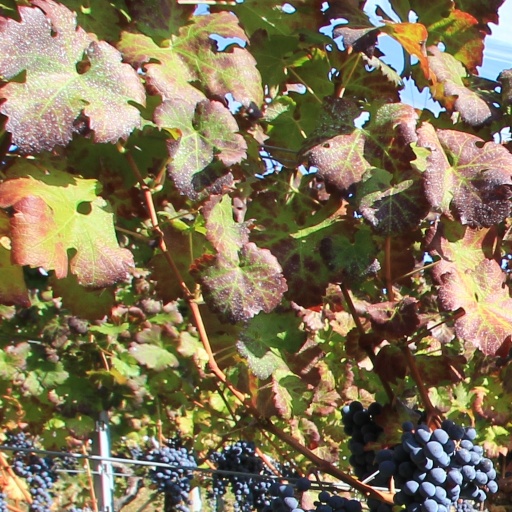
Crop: grape